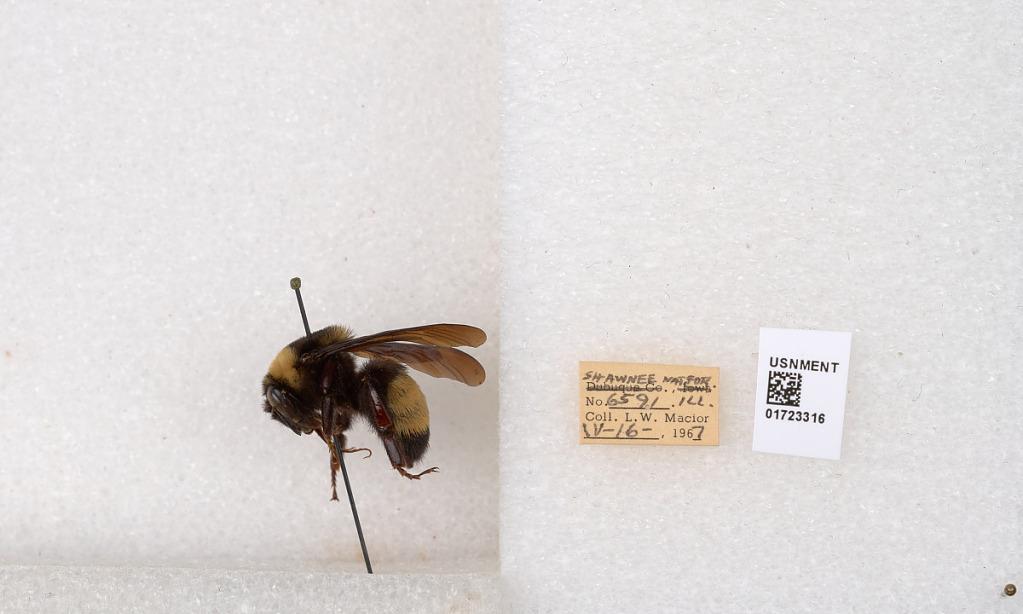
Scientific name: Bombus (Bombus) nevadensis auricormus
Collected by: L. Macior
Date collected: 1967-4-16
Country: United States
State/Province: Illinois
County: Johnson
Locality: Shawnee National Forest
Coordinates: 37.5114, -88.8011